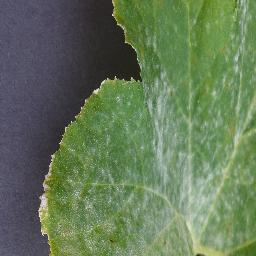
Label: Squash___Powdery_mildew